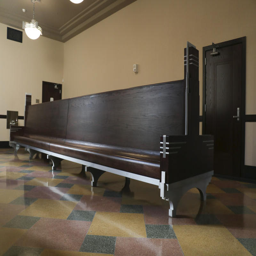
brand - new furniture and signs were designed based on photographs of the station from the 1930s .